Intensive farming

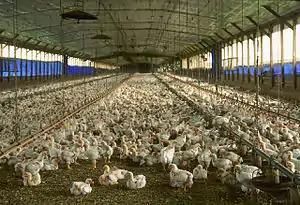
A commercial chicken house raising broiler pullets for meat

Pasture intensification is the improvement of pasture soils and grasses to increase the food production potential of livestock systems. It is commonly used to reverse pasture degradation, a process characterized by loss of forage and decreased animal carrying capacity which results from overgrazing, poor nutrient management, and lack of soil conservation. This degradation leads to poor pasture soils with decreased fertility and water availability and increased rates of erosion, compaction, and acidification. Degraded pastures have significantly lower productivity and higher carbon footprints compared to intensified pastures.